Galloway Hall

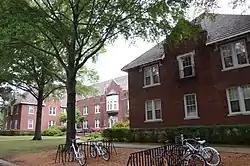

Galloway Hall is a residence hall on the campus of Hendrix College in Conway, Arkansas. It is a large Tudor Revival three story brick building, designed by architect Charles L. Thompson and built in 1913. Its central portion has a gabled roof, with end pavilions that have hip roofs with gabled dormers, and stepped parapet gables, with limestone trim. It is the oldest dormitory building on the campus. It was named to honor Bishop Charles Betts Galloway.